An American Prayer

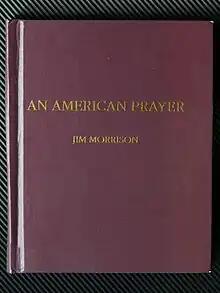
A 1970 privately printed version of the "An American Prayer" poetry book

The Doors formed in 1965 and released six studio albums before singer/lyricist Jim Morrison's death in July 1971. The surviving band members (keyboardist Ray Manzarek, guitarist Robby Krieger, and drummer John Densmore) recorded two additional albums as a trio, but broke up in 1973.